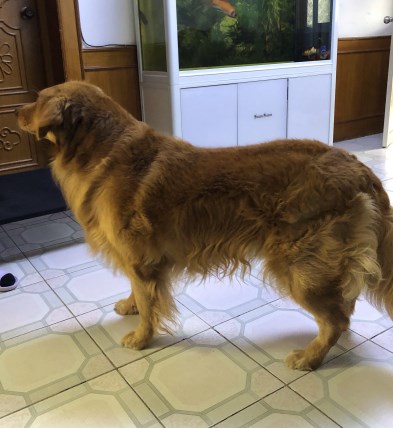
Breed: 5355-n000126-golden_retriever